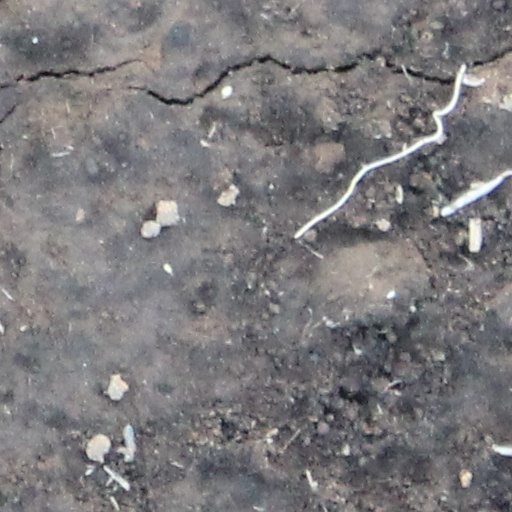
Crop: wheat